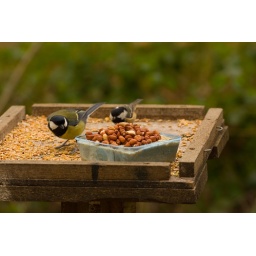
birds feeding on and around bird table